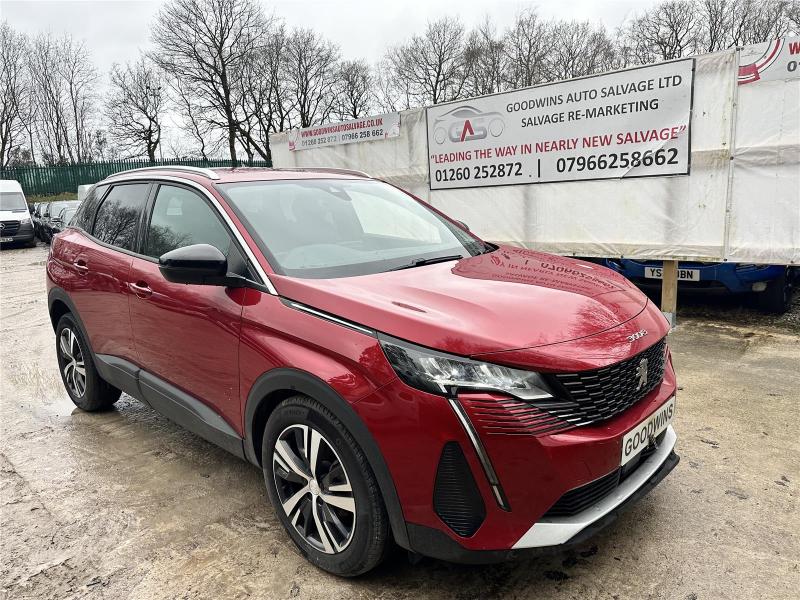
Aucun dommage détecté.
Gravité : aucun